Chechnya

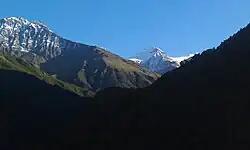
The mountains in the area Sharoy

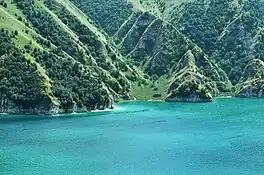
Lake Kezenoyam

Situated in the eastern part of the North Caucasus in Eastern Europe, Chechnya is surrounded on nearly all sides by Russian Federal territory. In the west, it borders North Ossetia and Ingushetia, in the north, Stavropol Krai, in the east, Dagestan, and to the south, Georgia. Its capital is Grozny. Chechnya is well known for being mountainous, but it is in fact split between the more flat areas north of the Terek, and the highlands south of the Terek.